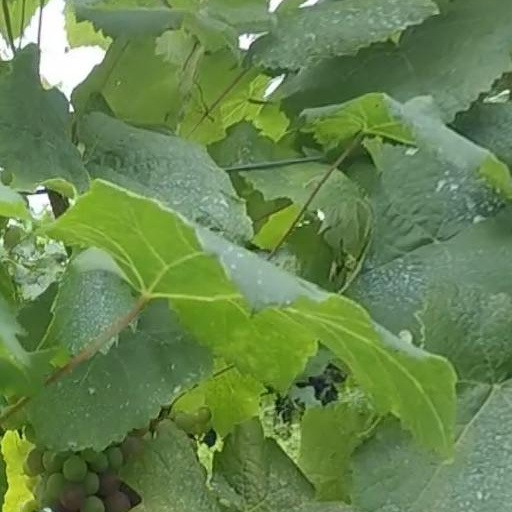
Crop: grape